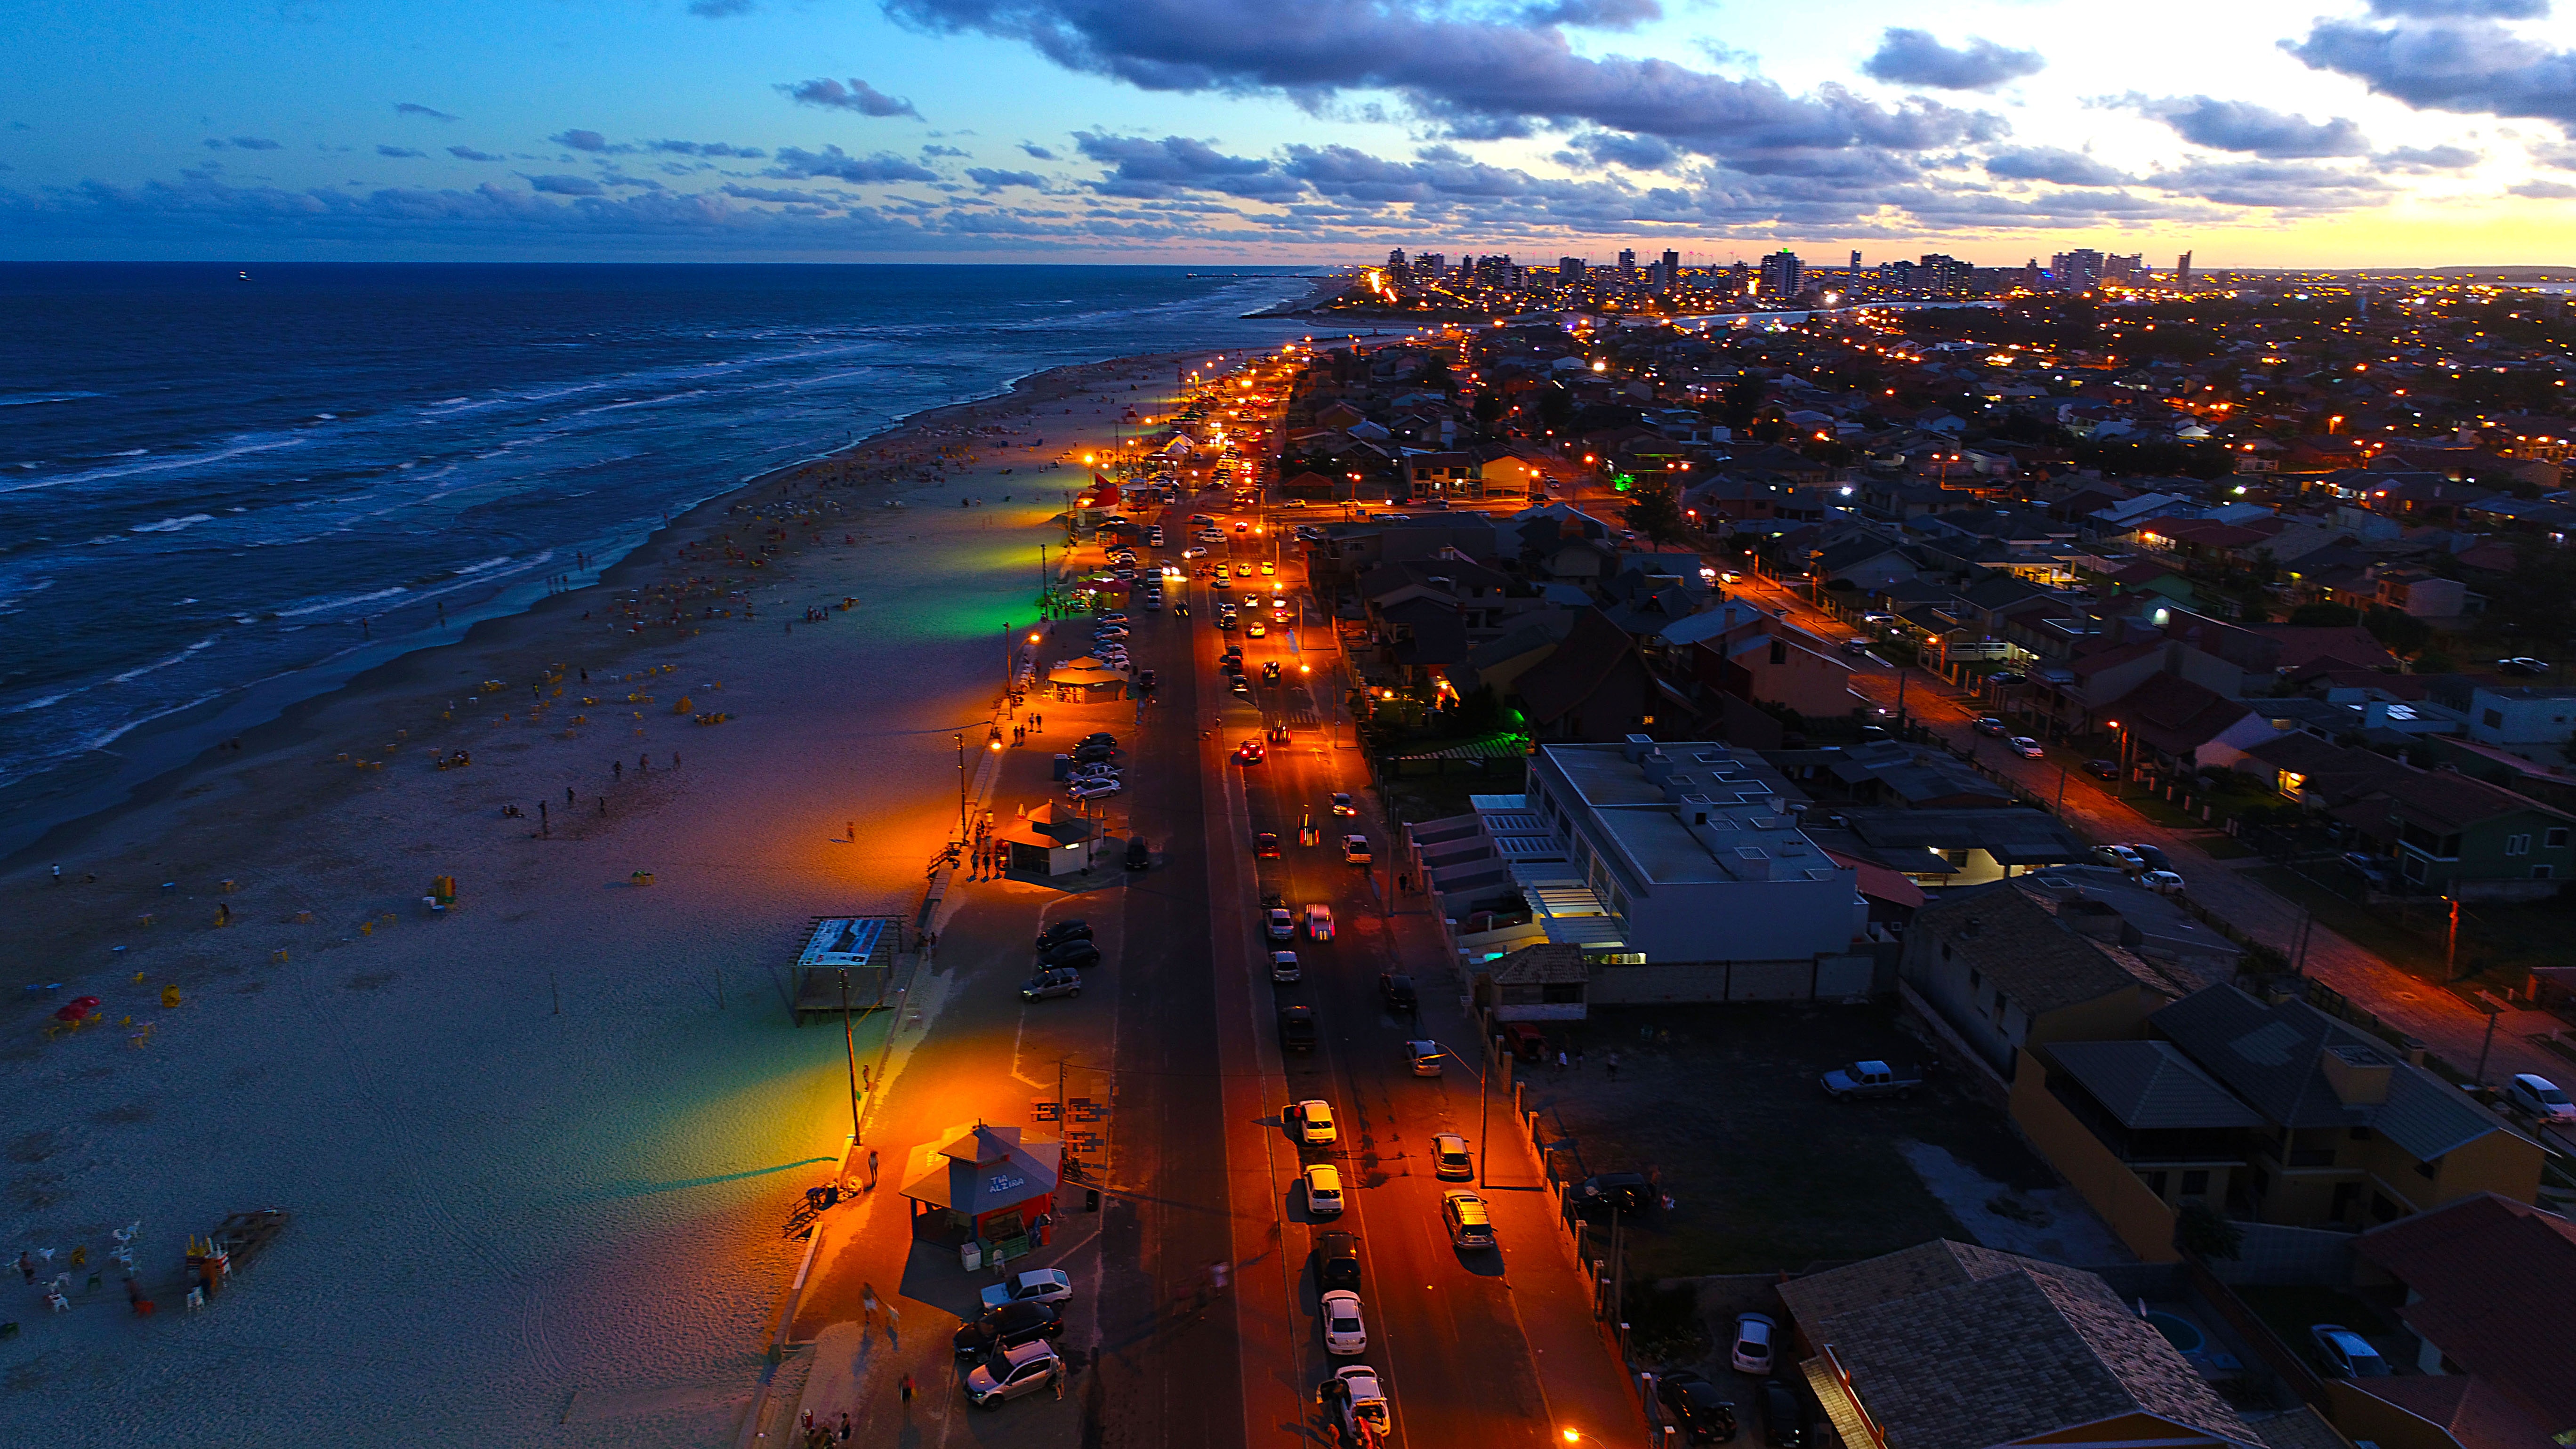
sky, horizon, dusk, city, urban area, night, evening, metropolitan area, sea, cityscape, aerial photography, human settlement, sunset, ocean, morning, cloud, bird's eye view, infrastructure, landscape, road, highway, metropolis, shore, coast, vacation, bay, sunrise, freeway, tourism, beach, reflection, channel, traffic